Augustówka, Warsaw

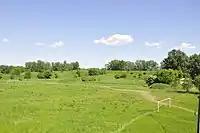
The ruins of Fort X in Augustówka in 2010, in form of distorted land formations.

The eastern portion of Augustówka consists of the single-family housing, as well as green zones, consisting of allotment gardens, meadows, ponds and fields. It also includes Czerniakowskie, and Wilanowskie oxbow lakes near the Vistula river, which is part of an area known as Siekierki Arc.